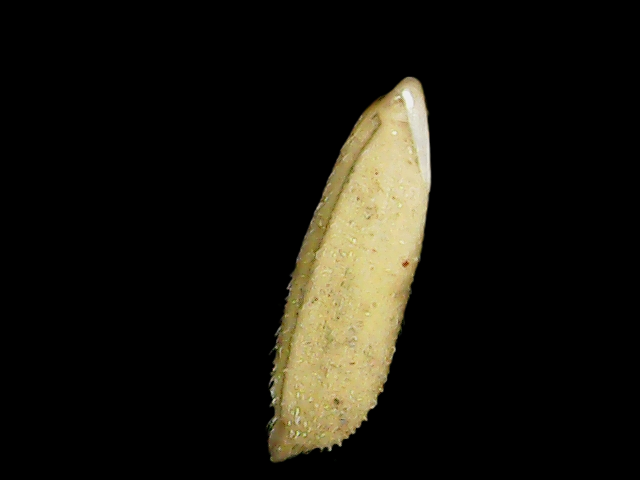
Rice variety: Binadhan23